Portia Geach

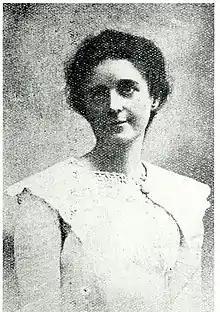

Portia Swanston Geach (24 December 1873, Melbourne – 5 October 1959, Sydney) was an Australian artist and feminist. She was a founder and a president of the New South Wales Housewives' Association, as well as a president of the Federal Association of Australian Housewives. The Portia Geach Memorial Award, established by a legacy from Geach's sister, is Australia's most significant prize for Australian female portrait artists.